Moye Complex

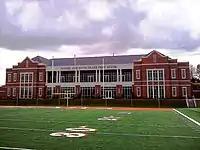
Homer and Ruth Drake Field House

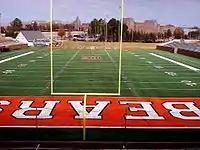
Moye Complex (under construction, view from the Homer and Ruth Drake Field House)

The Tony and Nancy Moye Football and Lacrosse Complex (also known as Moye Complex, the stadium itself is officially named Five Star Stadium) is a 10,200 seat football and lacrosse stadium on the campus of Mercer University in Macon, Georgia, United States. Construction began on November 12, 2011 and was completed in 2013; the AstroTurf 3D Extreme surface was completed in 2012, the football team conducted its first practice in the stadium on August 27, 2012. The university initially announced the complex would have 6,000 seats; the number was increased to 10,200 in 2012. The first football game at Moye Complex was on August 31, 2013; Mercer defeated Reinhardt University in front of an overflow crowd of 12,172 spectators.